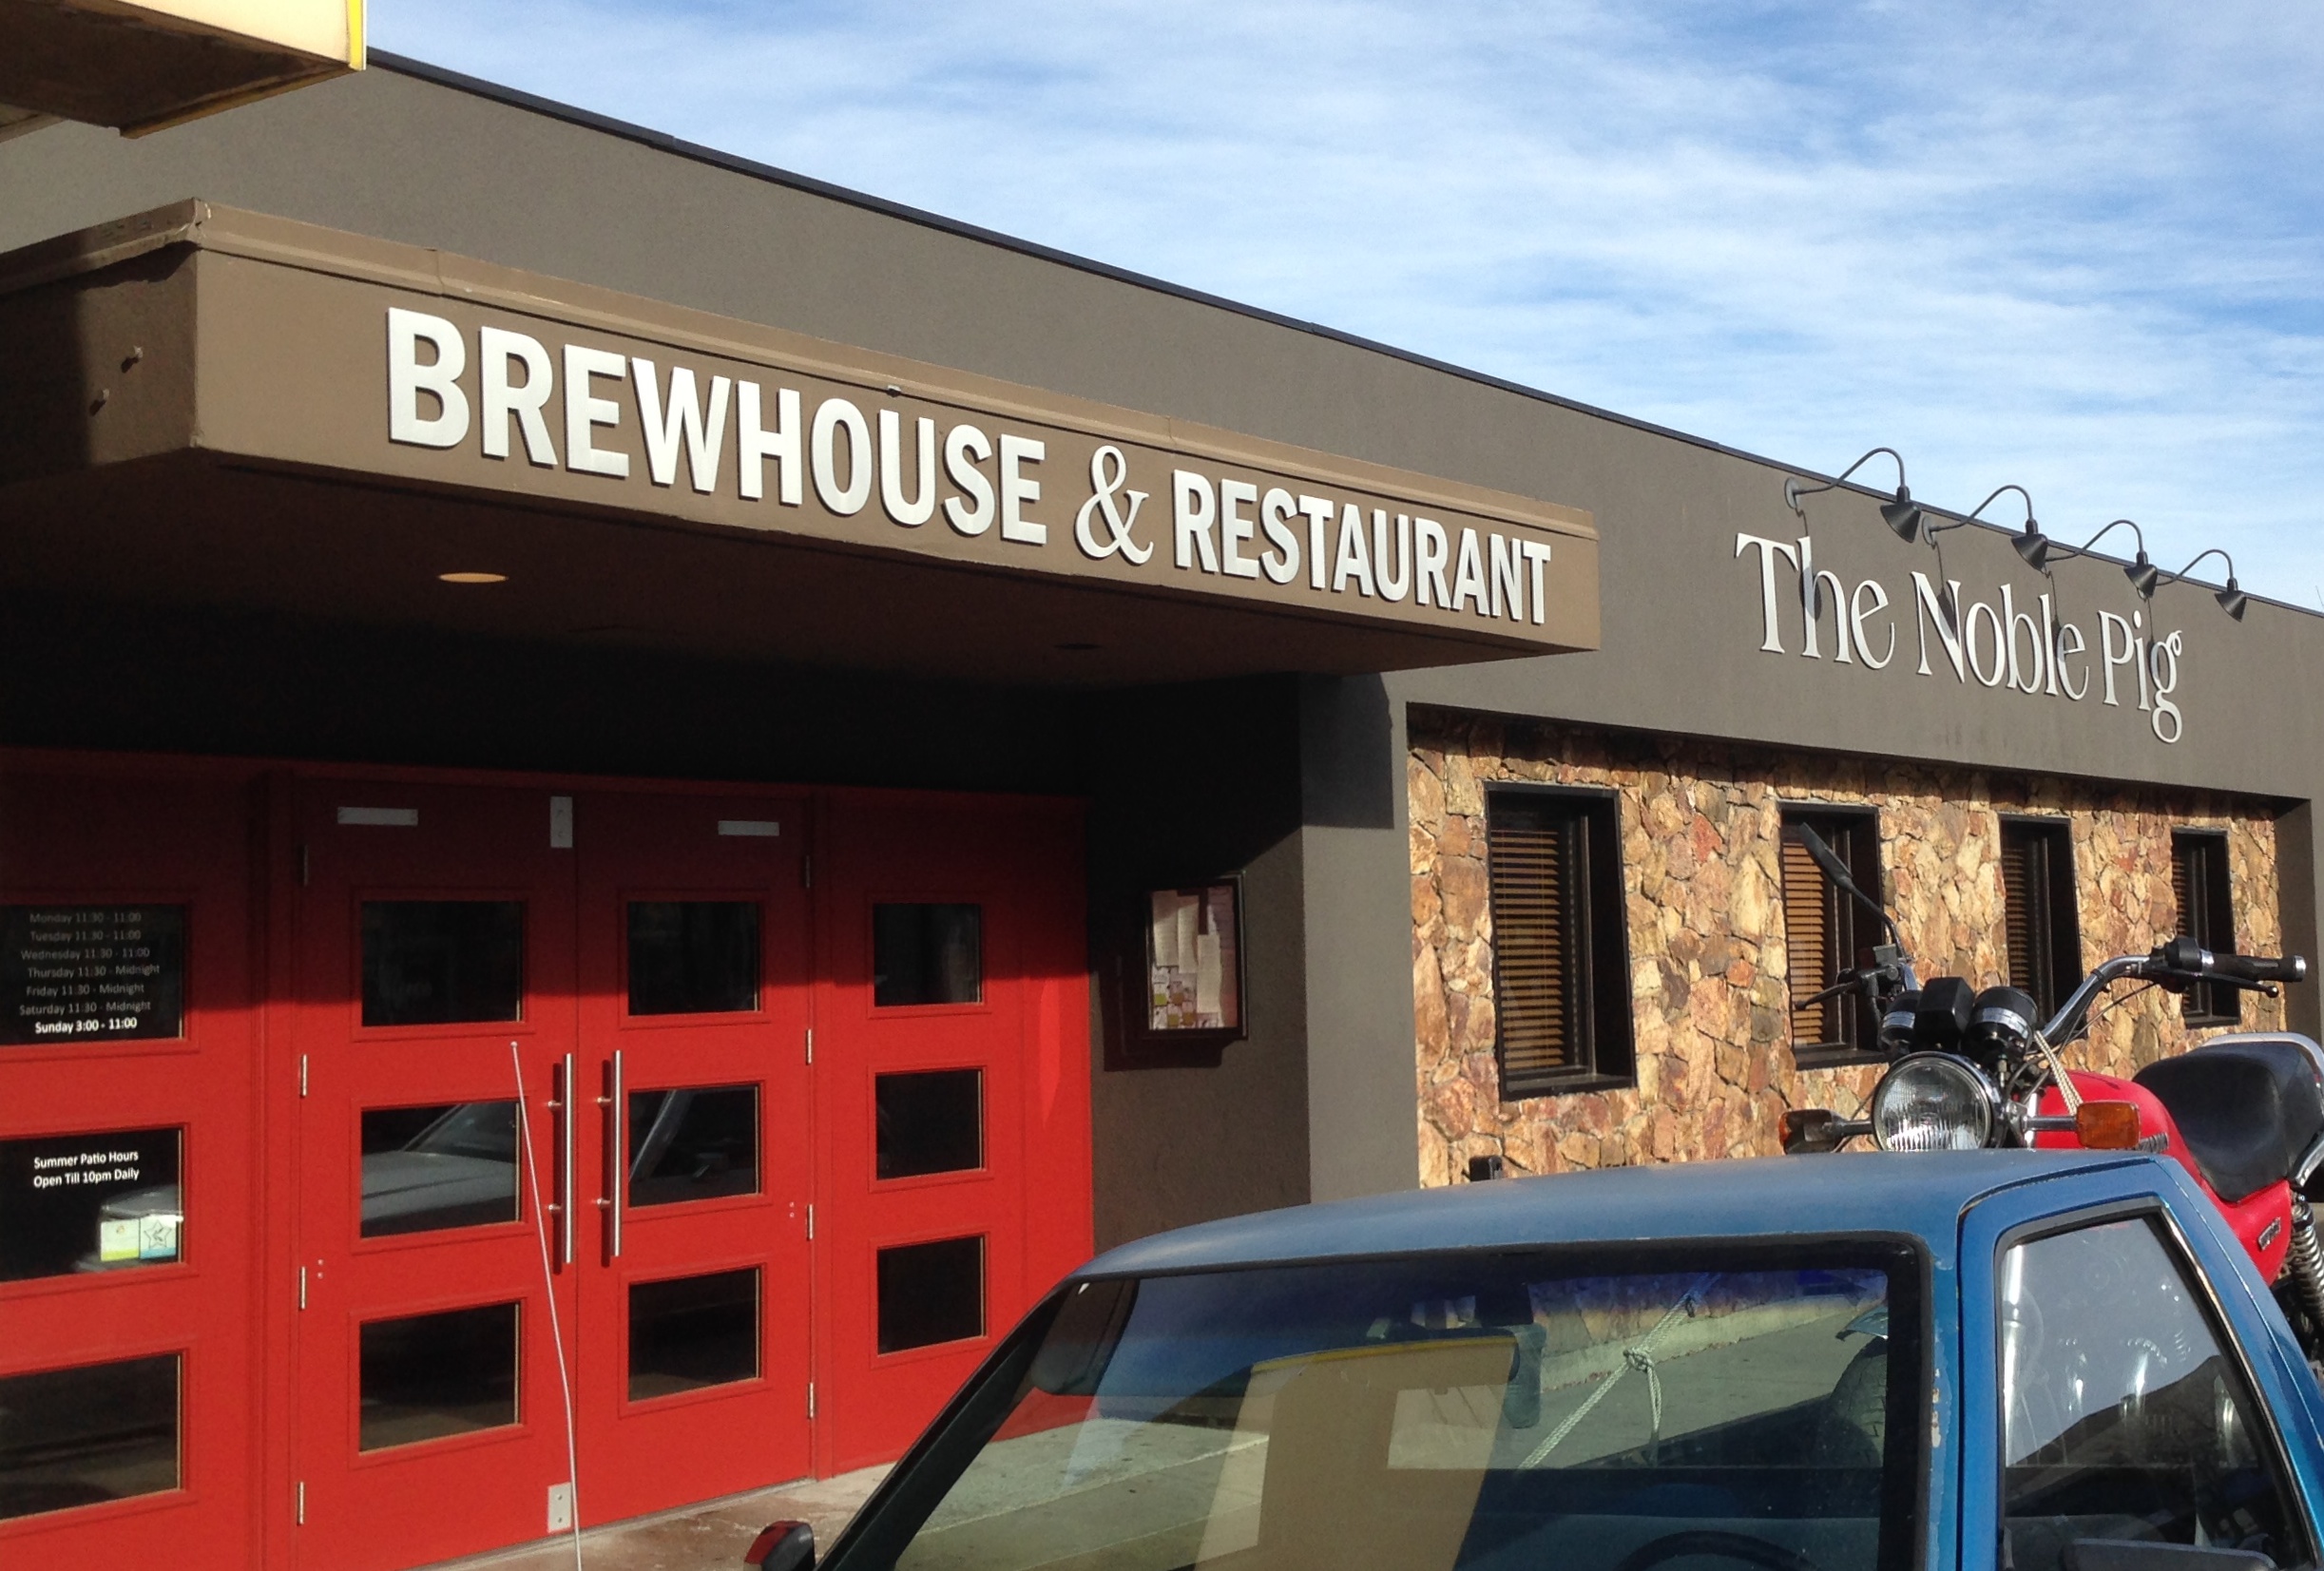
restaurant, beer